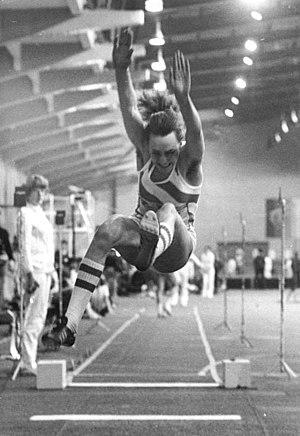
Les records du monde juniors d'athlétisme sont régies par la Fédération internationale d’athlétisme. Elles constituent les meilleures performances mondiales des athlètes âgés de moins de vingt ans.